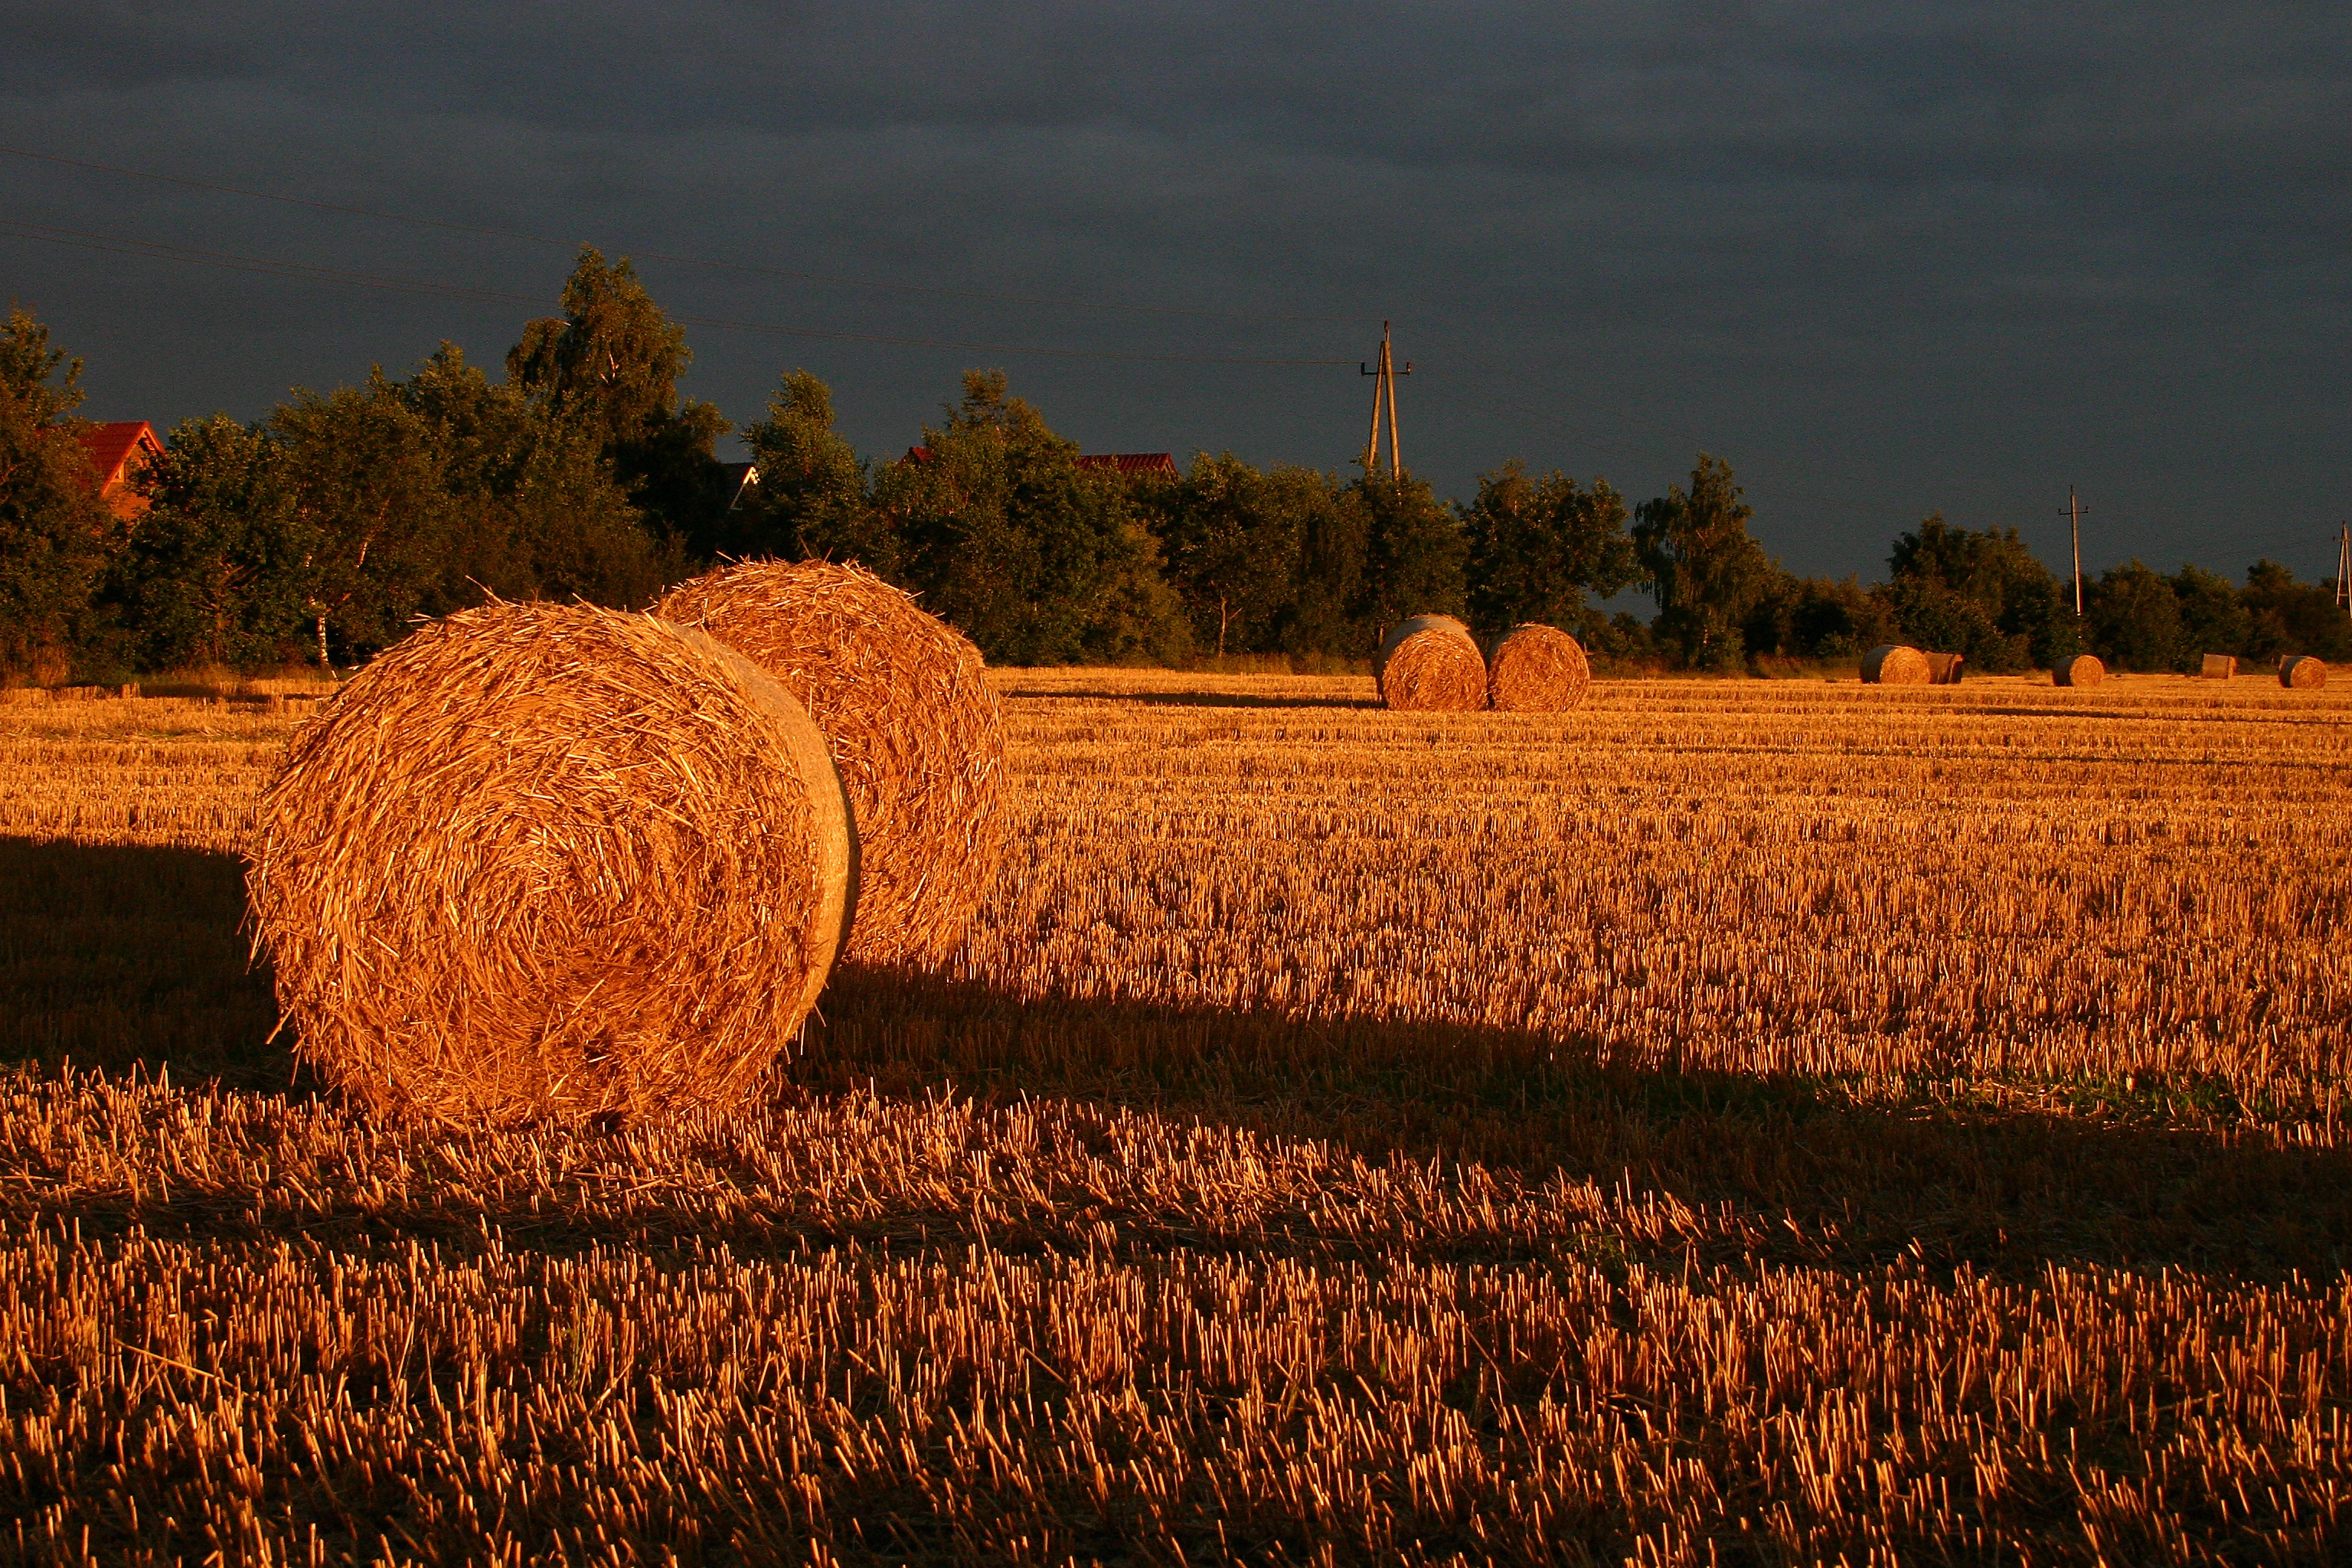
landscape, plant, sky, sunrise, sunset, field, farm, prairie, sunlight, morning, flower, land, summer, evening, red, harvest, crop, autumn, corn, soil, agriculture, bread, season, straw, organic, rural area, strohballen, grass family